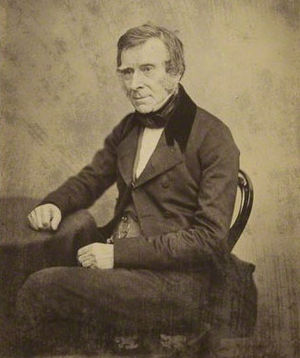
Liste over Præsidenter i Royal Society / Præsidenter af Royal Society
Præsidenterne i Royal Society er de valgte direktører for Royal Society i London, som er formand for møderne i Rooal Society's råd.